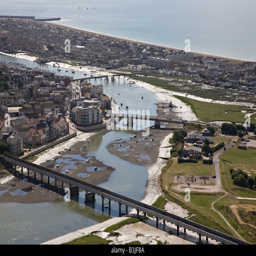
aerial view by uk constituent country